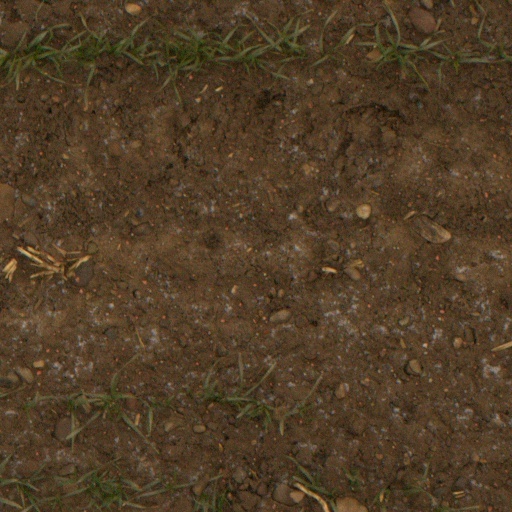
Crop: wheat